Yvette Chassagne

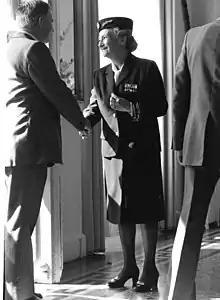
Yvette Chassagne, September 6th 1981

Yvette Madeleine Chassagne ( 28 March 1922 – 4 September 2007) was a French civil servant. She was the first woman to hold the position of prefect in France.